Khanate of Sibir

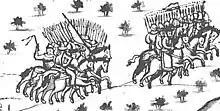
The fall of Qishlaq to Yermak, and the flight of Kuchum. A miniature from the Kungur Chronicle

Over the next fourteen years, however, the Russians slowly conquered the Khanate. In 1598 Kuchum was defeated on the banks of the Ob and was forced to flee to the territories of the Nogai, bringing an end to his rule.